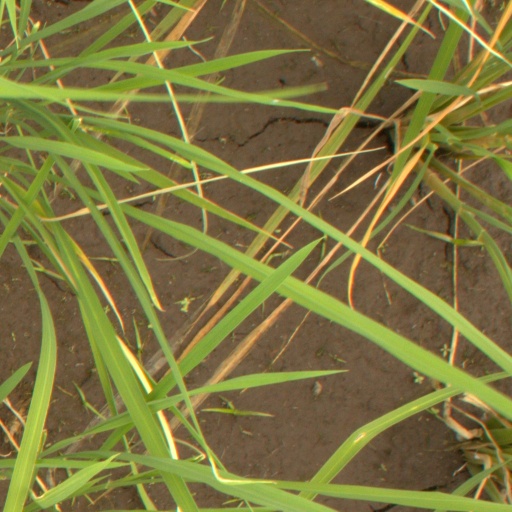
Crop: rice